Kemeraltı

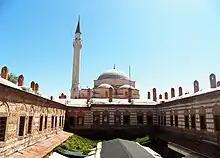
Hisar Mosque (1592–1598) in the Kemeraltı neighbourhood of İzmir

Kemeraltı (more fully, Kemeraltı Çarşısı) is a historical market (bazaar) district of İzmir, Turkey. It remains one of the liveliest districts of İzmir.